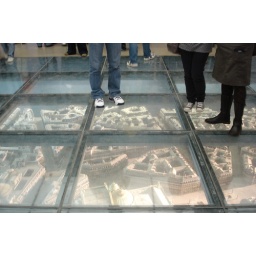
Musee d'Orsay - model under a glass floor